Canned Film Festival

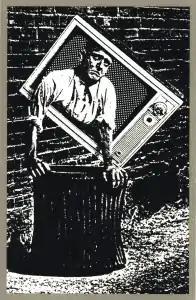
Canned Film Festival logo as used by the Dr Pepper Company in 1986

The Canned Film Festival is a comedy-based motion picture television series that was nationally syndicated during the late night hours in the United States for a single season in the summer of 1986. The name is a play on the "Cannes Film Festival", the annual world-renowned film-screening celebration in Cannes, France. Not to be confused with the latter, the "Canned Film Festival" featured B movies as the centerpiece for each television episode, and was composed of short vignettes interwoven throughout the films. Boasting the tagline "late night with the best of the worst", the series was promoted and sponsored by the Dr. Pepper Company, whose then-tagline "out-of-the-ordinary" echoed the show's collection of odd and strange movies. The series was created by Young & Rubicam, developed for television by Chelsea Communications, and distributed by LBS Communications.